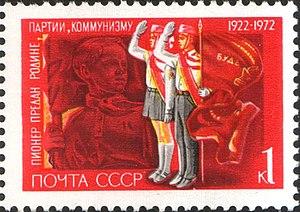
Les Pionniers étaient les membres d’une organisation de jeunesse communiste, inspirée du scoutisme mais indépendante de celui-ci et exclusive dans les pays communistes, où le scoutisme traditionnel fut interdit. L’organisation des Pionniers est fondée par les bolcheviques en Union soviétique le 19 mai 1922. En 1925, elle est étendue à la Mongolie, deuxième État communiste au monde, et à partir de 1949 aux pays communistes européens, à la Chine communiste, à la Corée du Nord, dans les autres pays communistes d’Asie et à Cuba.